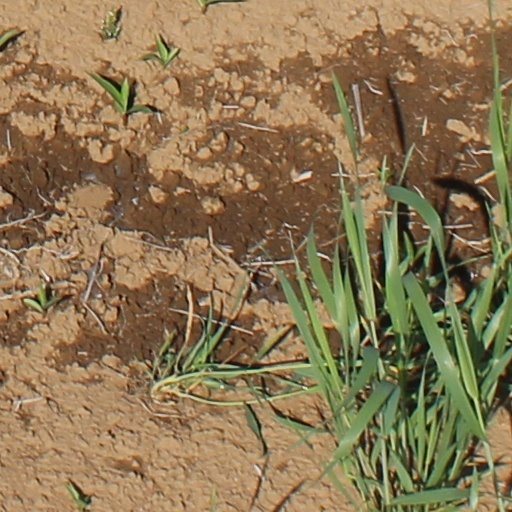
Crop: wheat